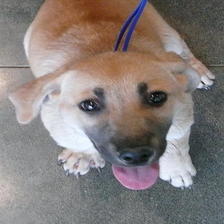
Species: dog
Breed: basset hound